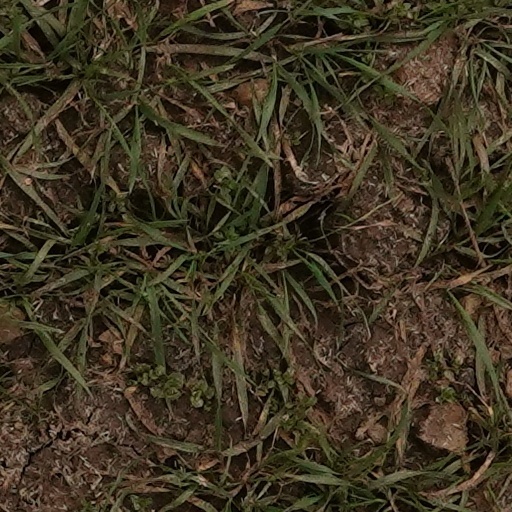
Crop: wheat